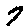
Label: 7